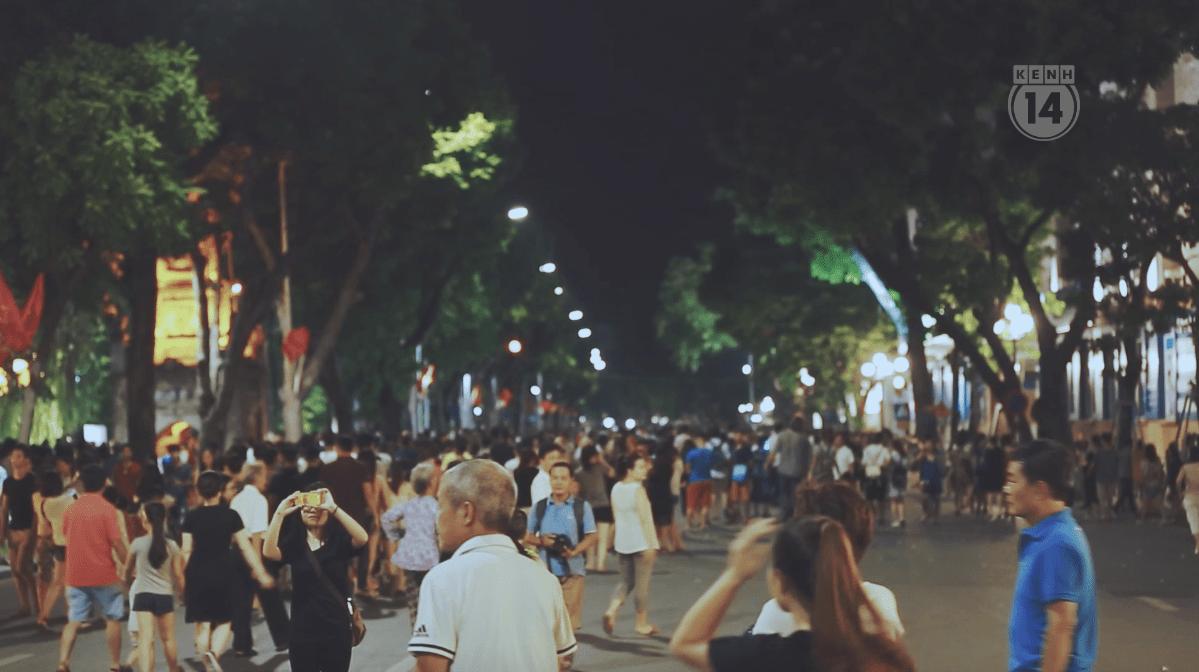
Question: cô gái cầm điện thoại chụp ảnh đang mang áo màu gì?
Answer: đang mang áo màu đen